2008–2014 Spanish real estate crisis

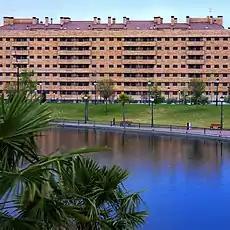
Urbanization of Seseña, in the province of Toledo. The construction of macro-urbanizations caused the housing stock to grow disproportionately. In 2013 it was proposed that many of the houses that could not be sold would be destroyed.

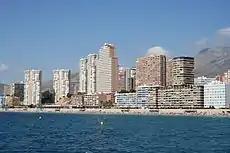
The growth of coastal urbanization has been spectacular, and in many cases has not respected the environment and the coast. In the photo Benidorm, in the province of Alicante.

Since about 1985 the Spanish construction industry had experienced a remarkable expansion. It was not only a classic economic bubble; it was part of the so-called global real-estate bubble, with the particularity that, in Spain, it became its structural economic locomotive. According to some authors, the biased economic information would have generated unrealistic expectations of revaluation, price increases and oversupply. The price increase would have been a phenomenon common to all industrialized countries, although with regional variations, and would have been parallel to the expansion of credit.